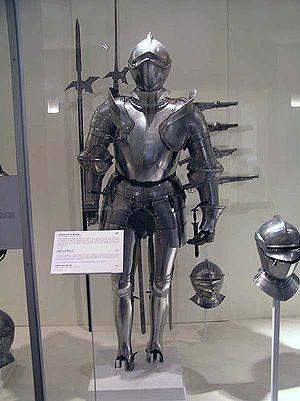
Armure du Chevalier Bayard, Musée de l'Armée, Hôtel des Invalides (Paris)
Pierre Terrail, seigneur de Bayard, plus connu sous le nom de Bayard ou du chevalier Bayard, né en 1475 ou 1476 au château Bayard dans le royaume de France, et mort le 30 avril 1524 à Romagnano Sesia ou Rovasenda dans le Piémont, est un noble dauphinois qui s'illustra notamment comme chevalier durant les guerres d'Italie.